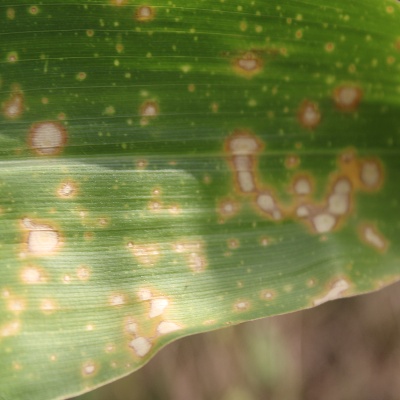
Crop: Maize
Condition: leaf spot